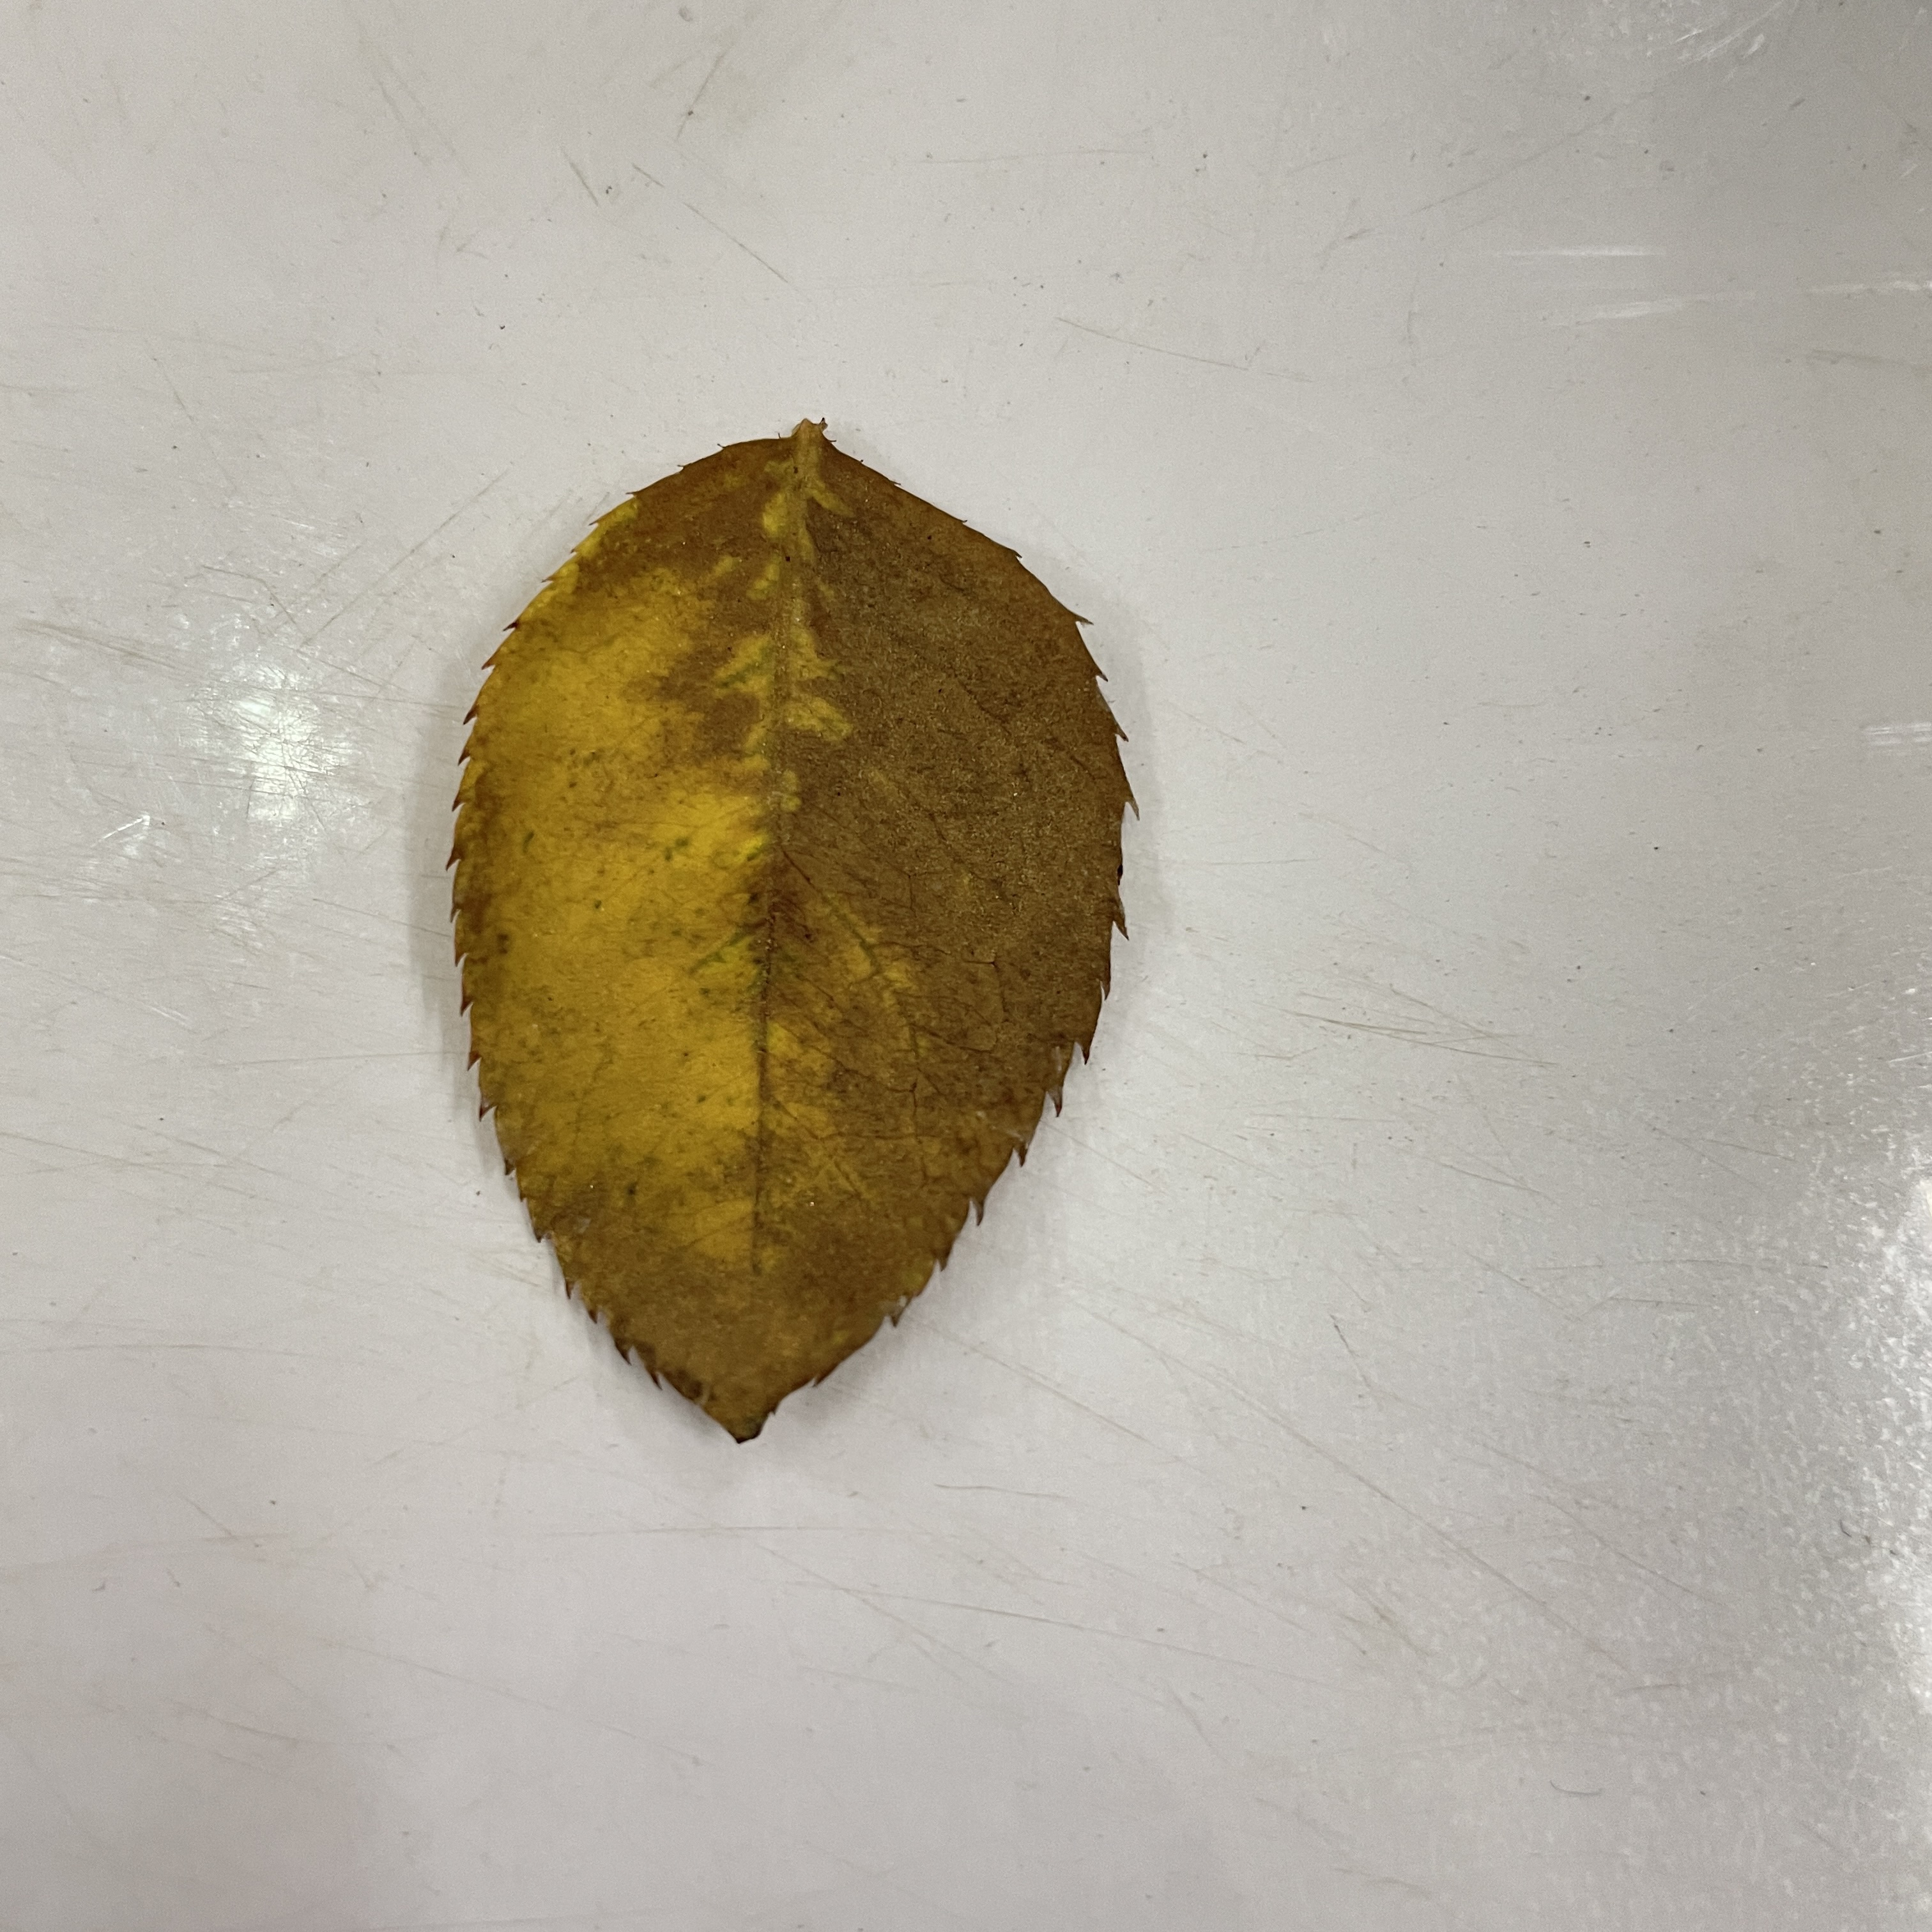
Label: Black Spot